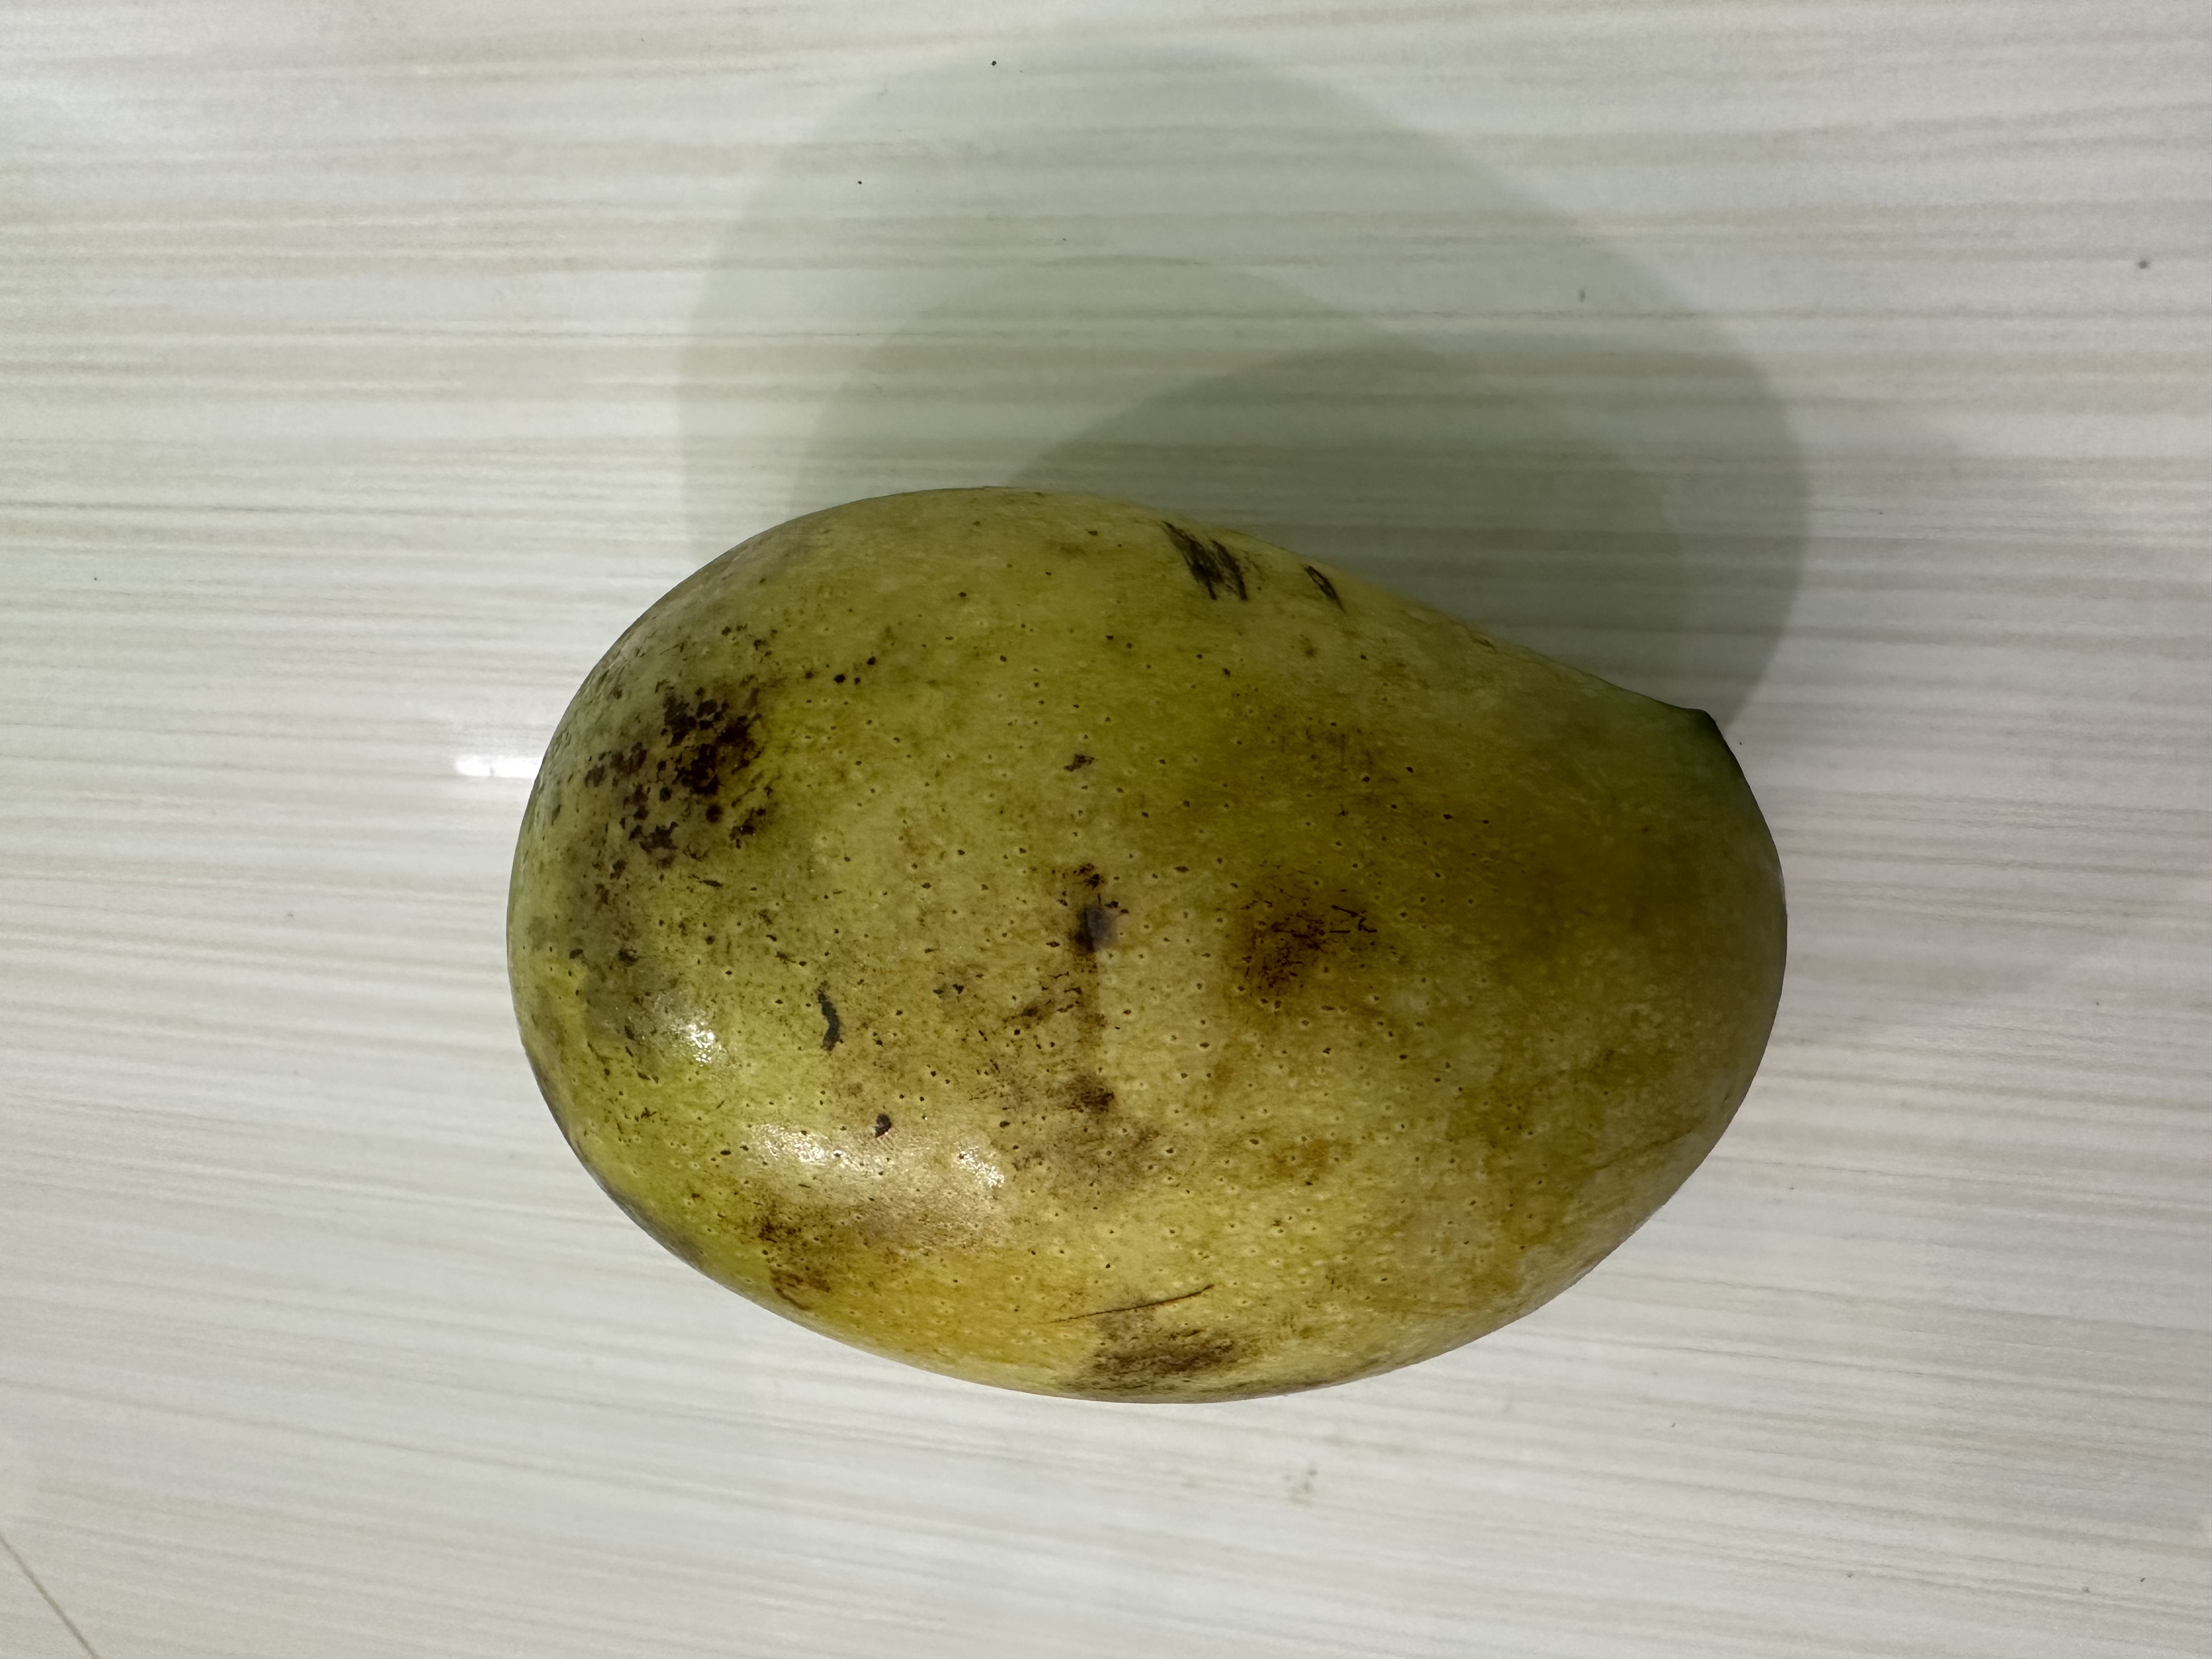
Mango variety: Kanchon Langra